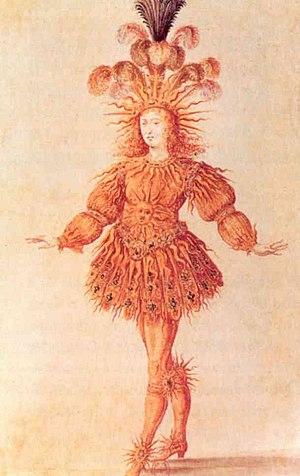
Le Ballet royal de la nuit ou Ballet de la nuit est un ballet de cour de Isaac de Benserade, musique de Jean-Baptiste Boësset, Jean de Cambefort, Michel Lambert et probablement Jean-Baptiste Lully, représenté pour la première fois à Paris, au Petit-Bourbon le 23 février 1653.